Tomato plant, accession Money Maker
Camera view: bottom (45 deg); turntable rotation: 120 degrees
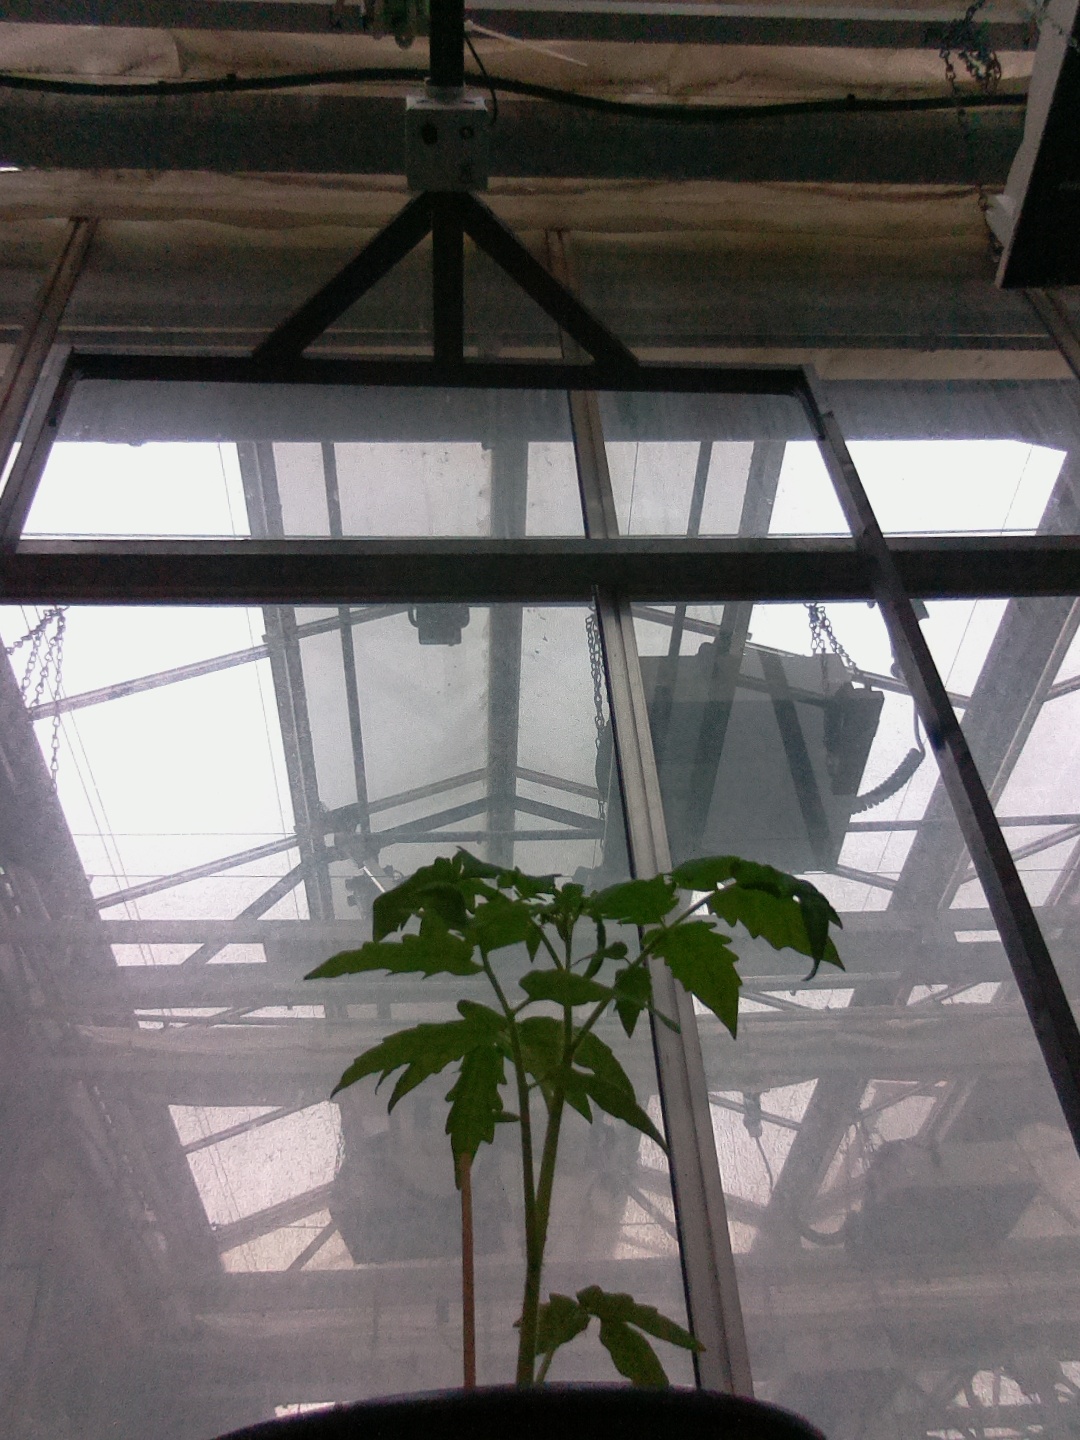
BBCH growth stage 13: 6 of true leaves visible